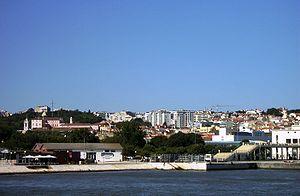
Le Palacio das Necessidades, ancienne résidence royale des souverains portugais et actuel siège du Ministère des Affaires Étrangères portugais, se trouve sur une des places de Lisbonne, au Portugal.